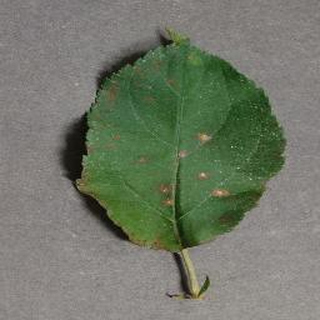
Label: apple_cedar_apple_rust